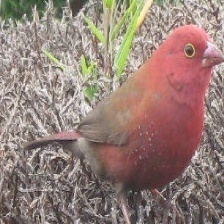
Species: AFRICAN FIREFINCH
Scientific name: LAGONOSTICTA RUBRICATA
ImageNet parent category: house_finch